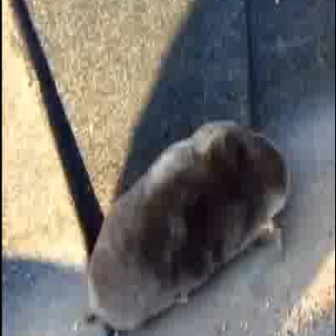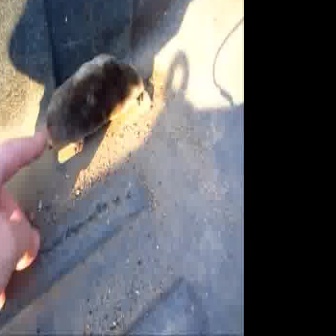
  Please identify the target specified by the bounding box [71,112,291,333] in the first image and locate it in the second image. Return the coordinates in [x_min,y_min,x_max,y_max] format.
Answer: [45,50,144,150]